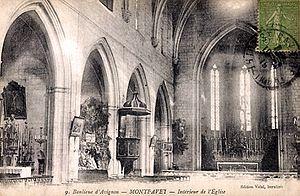
Nef de l'église Notre-Dame de Bon-Repos XIVe s
Montfavet est une ancienne commune du Vaucluse fondée en 1612 autour de son église fortifiée construite en 1343.